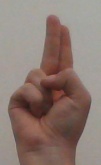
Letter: taa